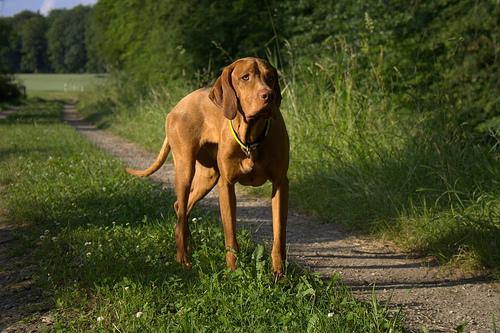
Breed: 210-n000048-vizsla